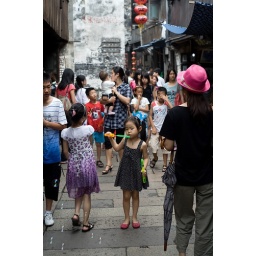
I love the expression of the little girl and all the colorful people around her.